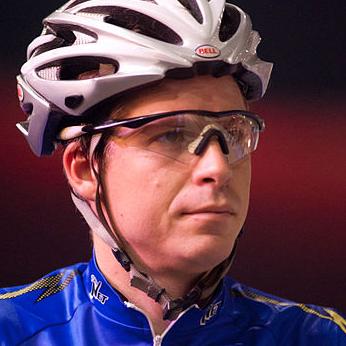
Age: 33